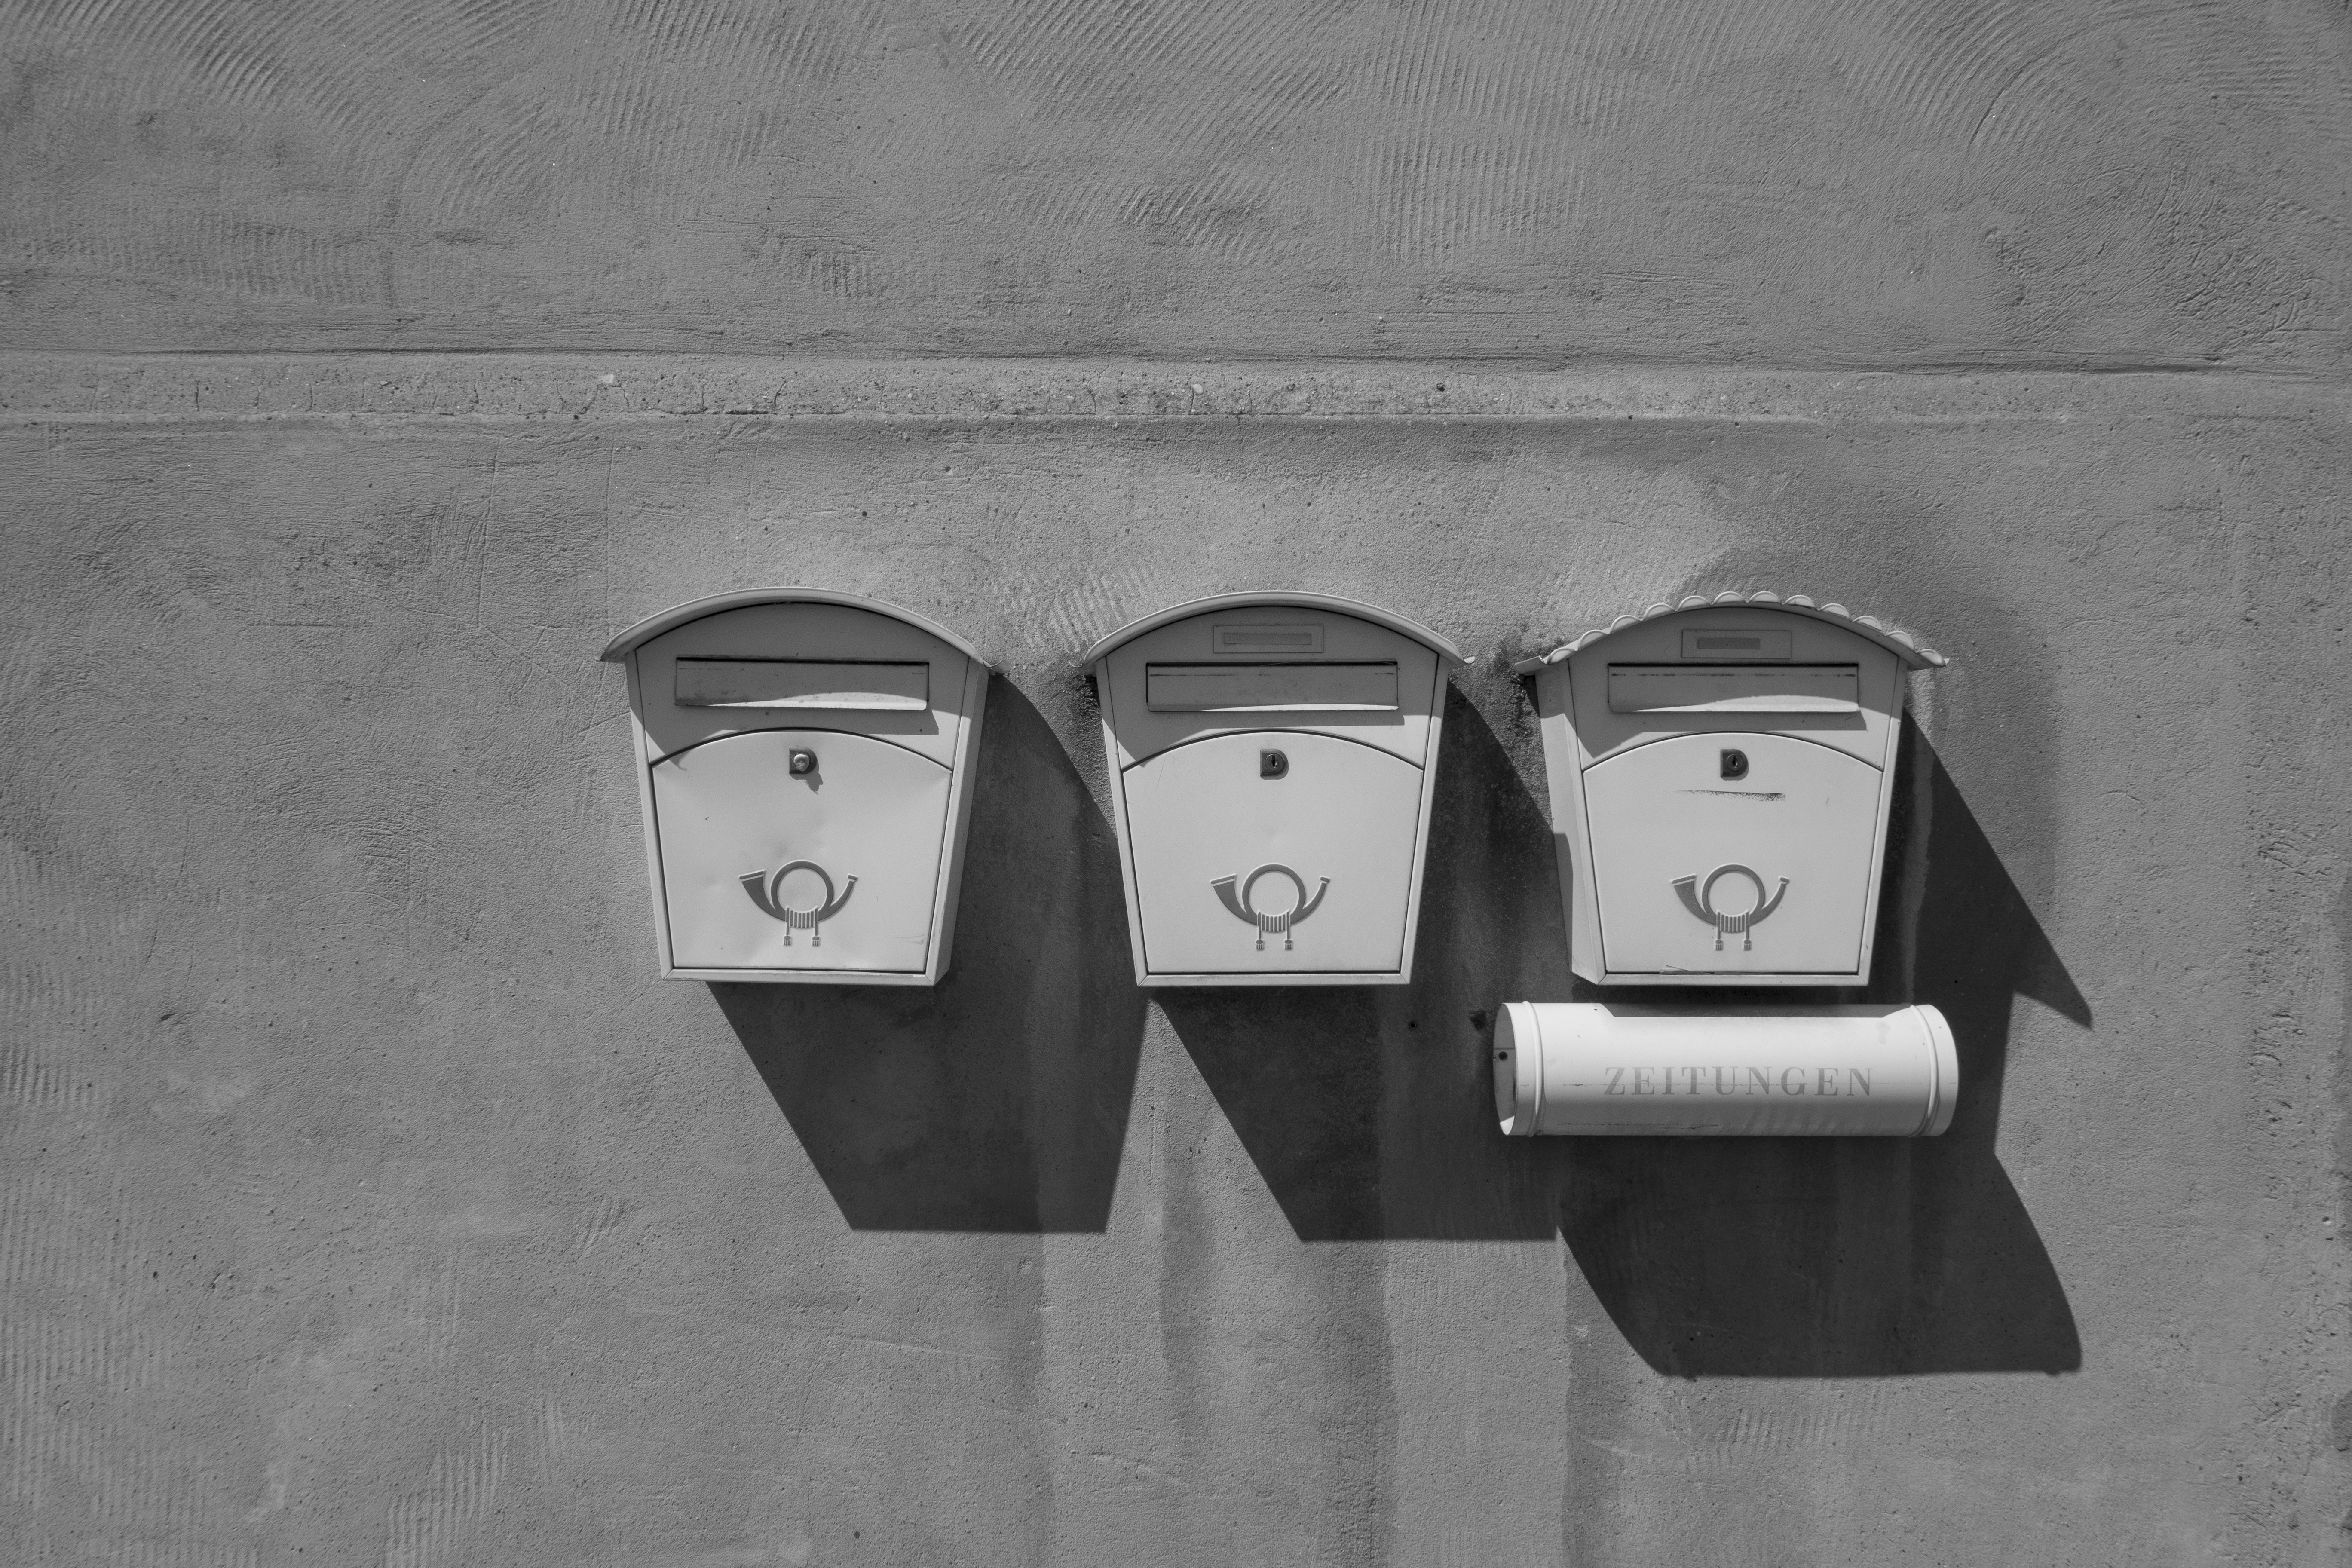
post, black and white, white, retro, number, old, wall, newspaper, black, monochrome, lighting, still life, mailbox, mail, sketch, drawing, photograph, rusted, image, shape, stainless, send, post mail box, post horn, post einwurf, monochrome photography, letter box system